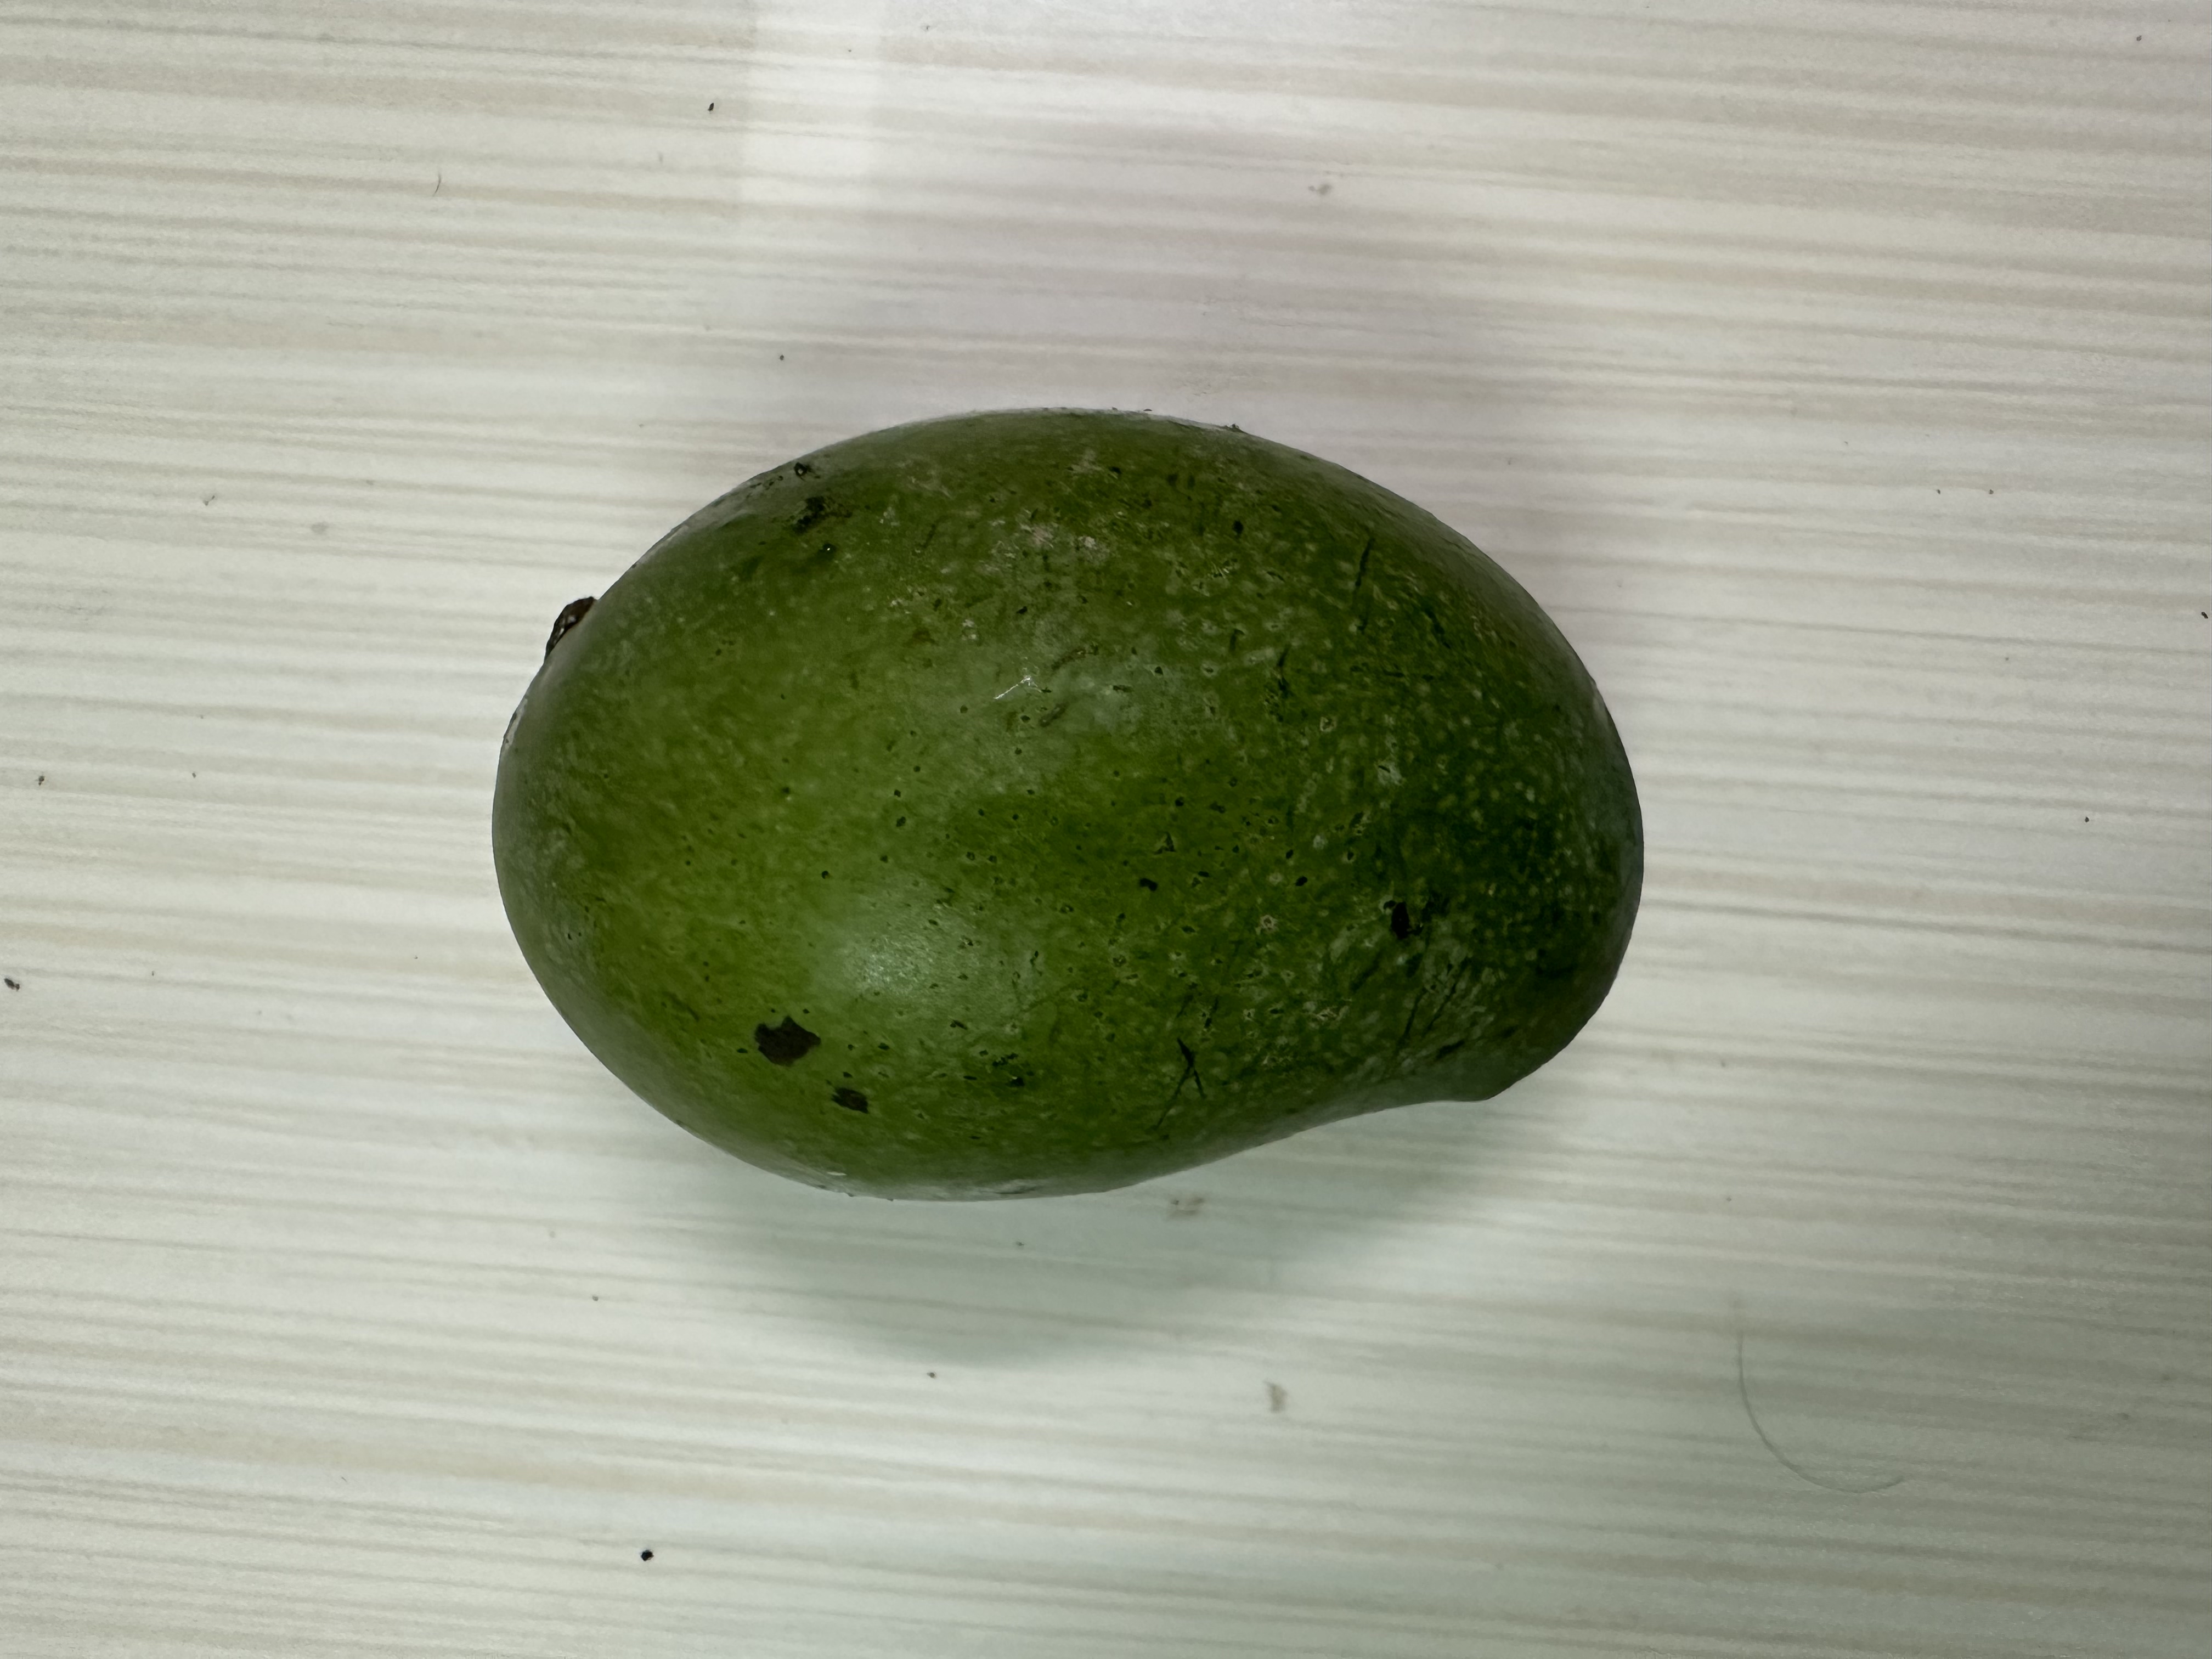
Mango variety: Amrapali